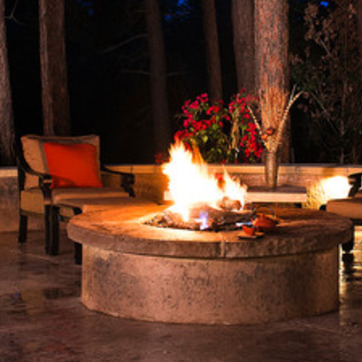
Material: other